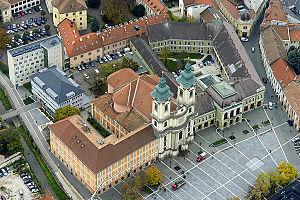
L'église Saint-Antoine-de-Padoue ou usuellement église des Minimes est une église située à Eger. Elle côtoie l'Hôtel de ville sur Dobó István tér.